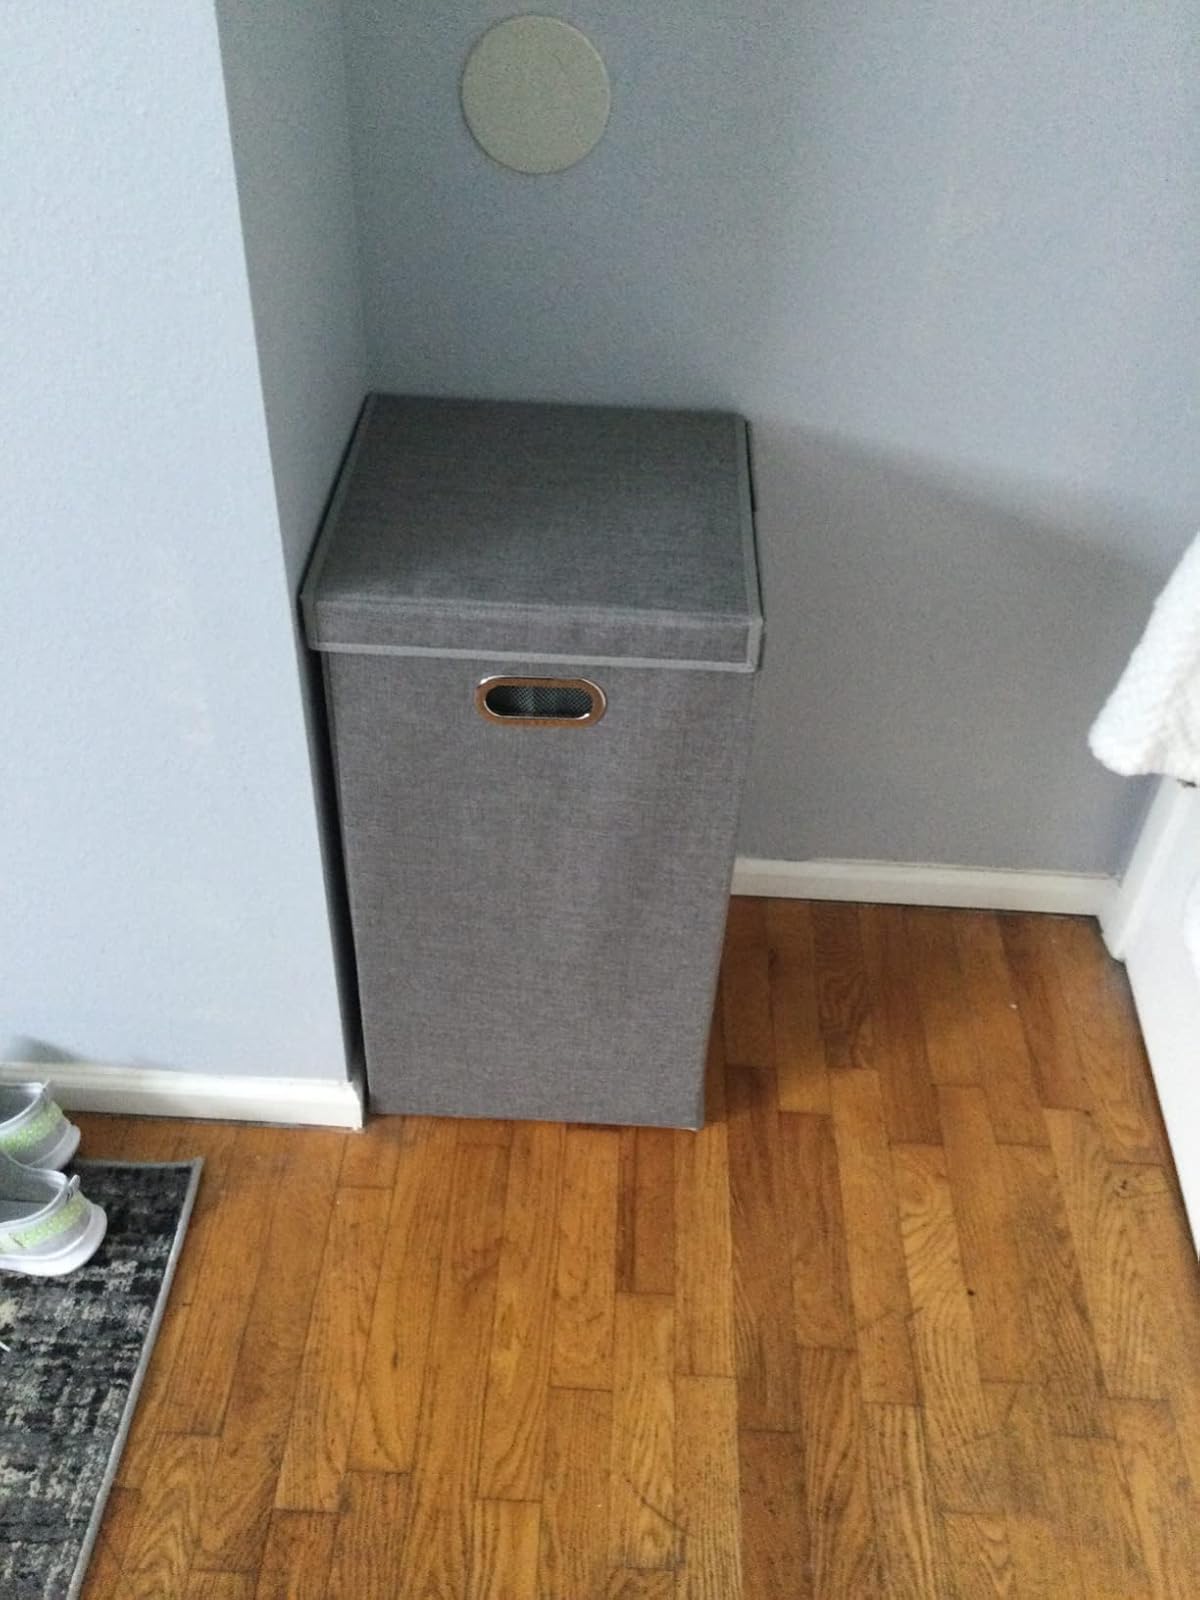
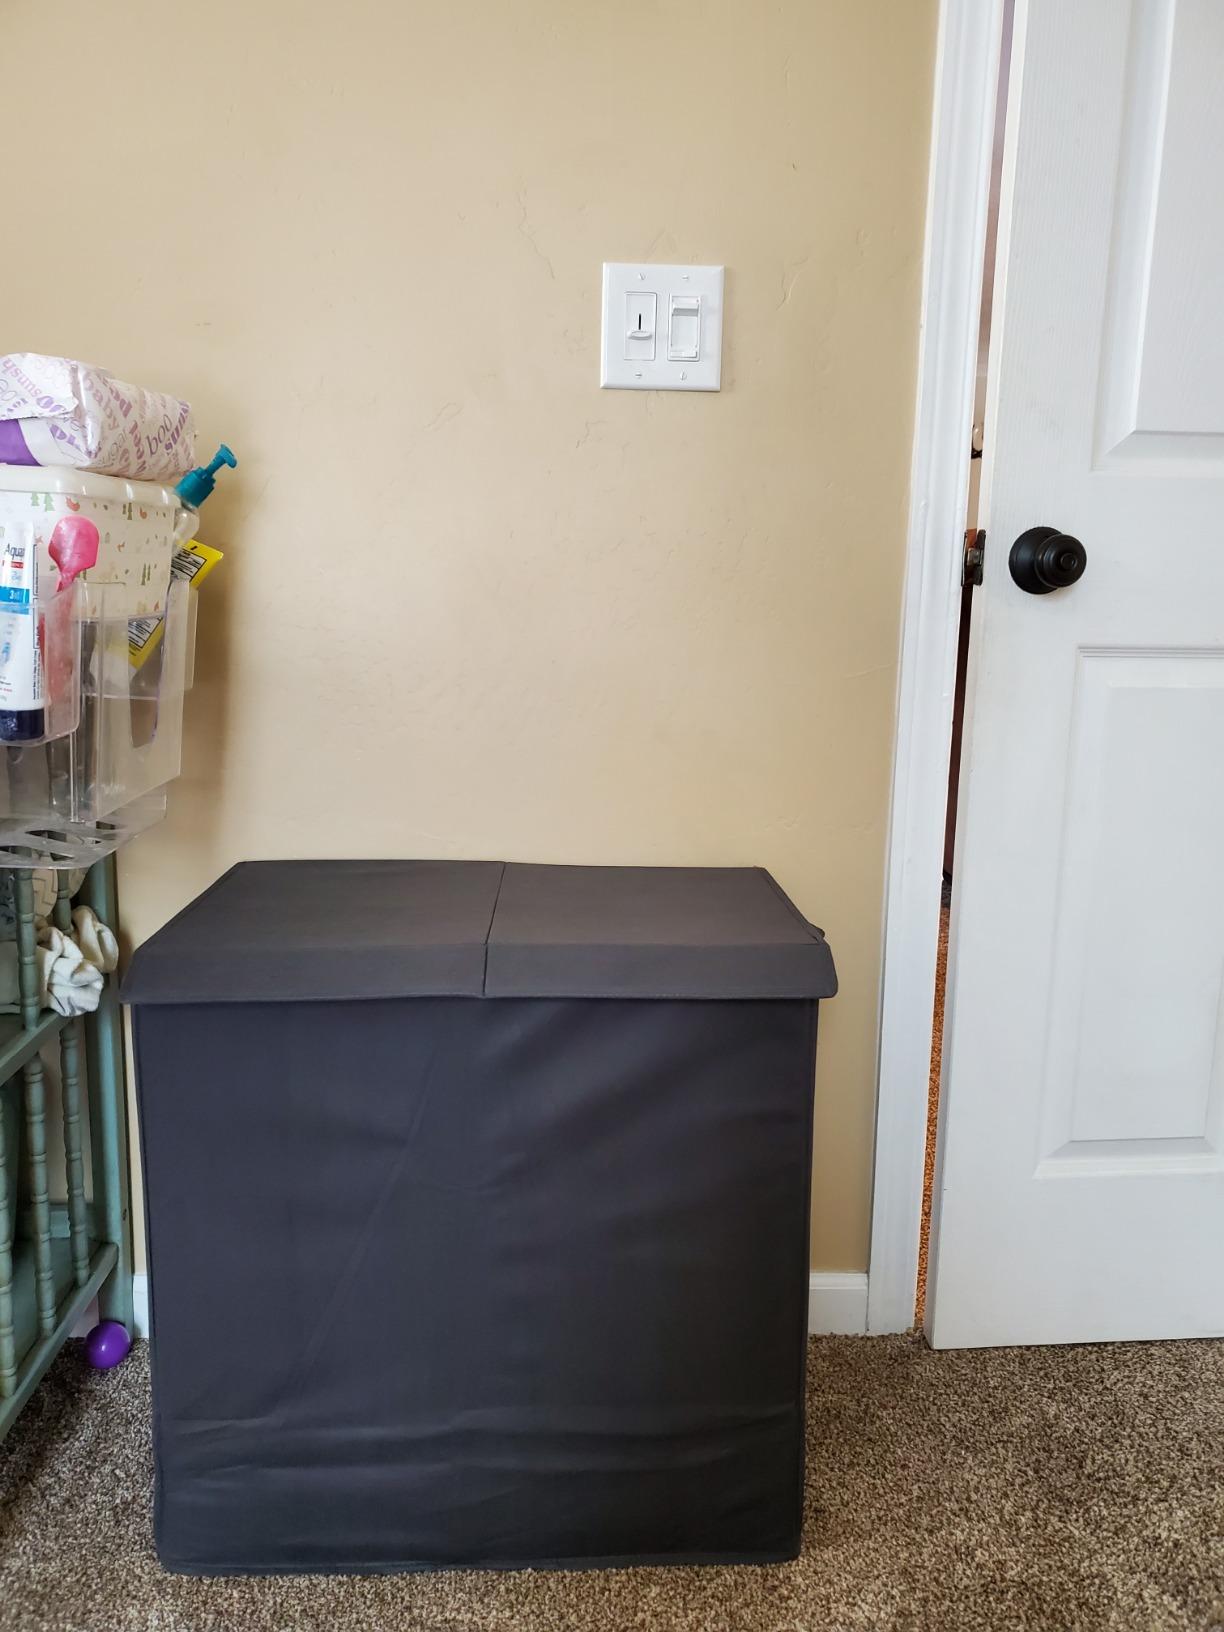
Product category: items_hamper
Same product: no